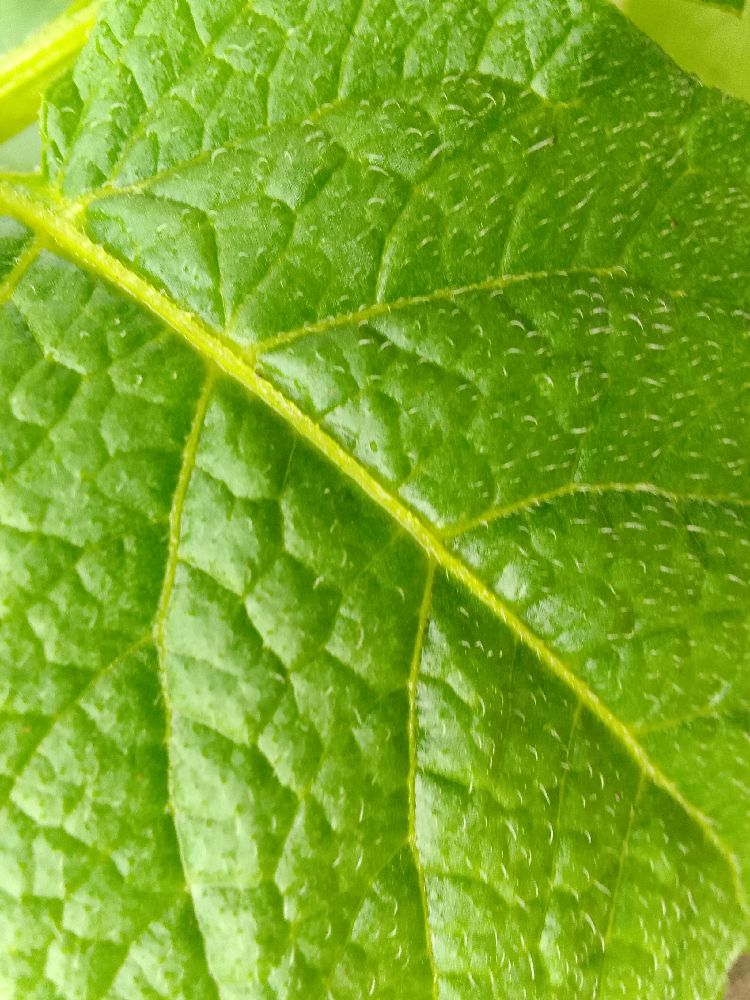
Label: Healthy